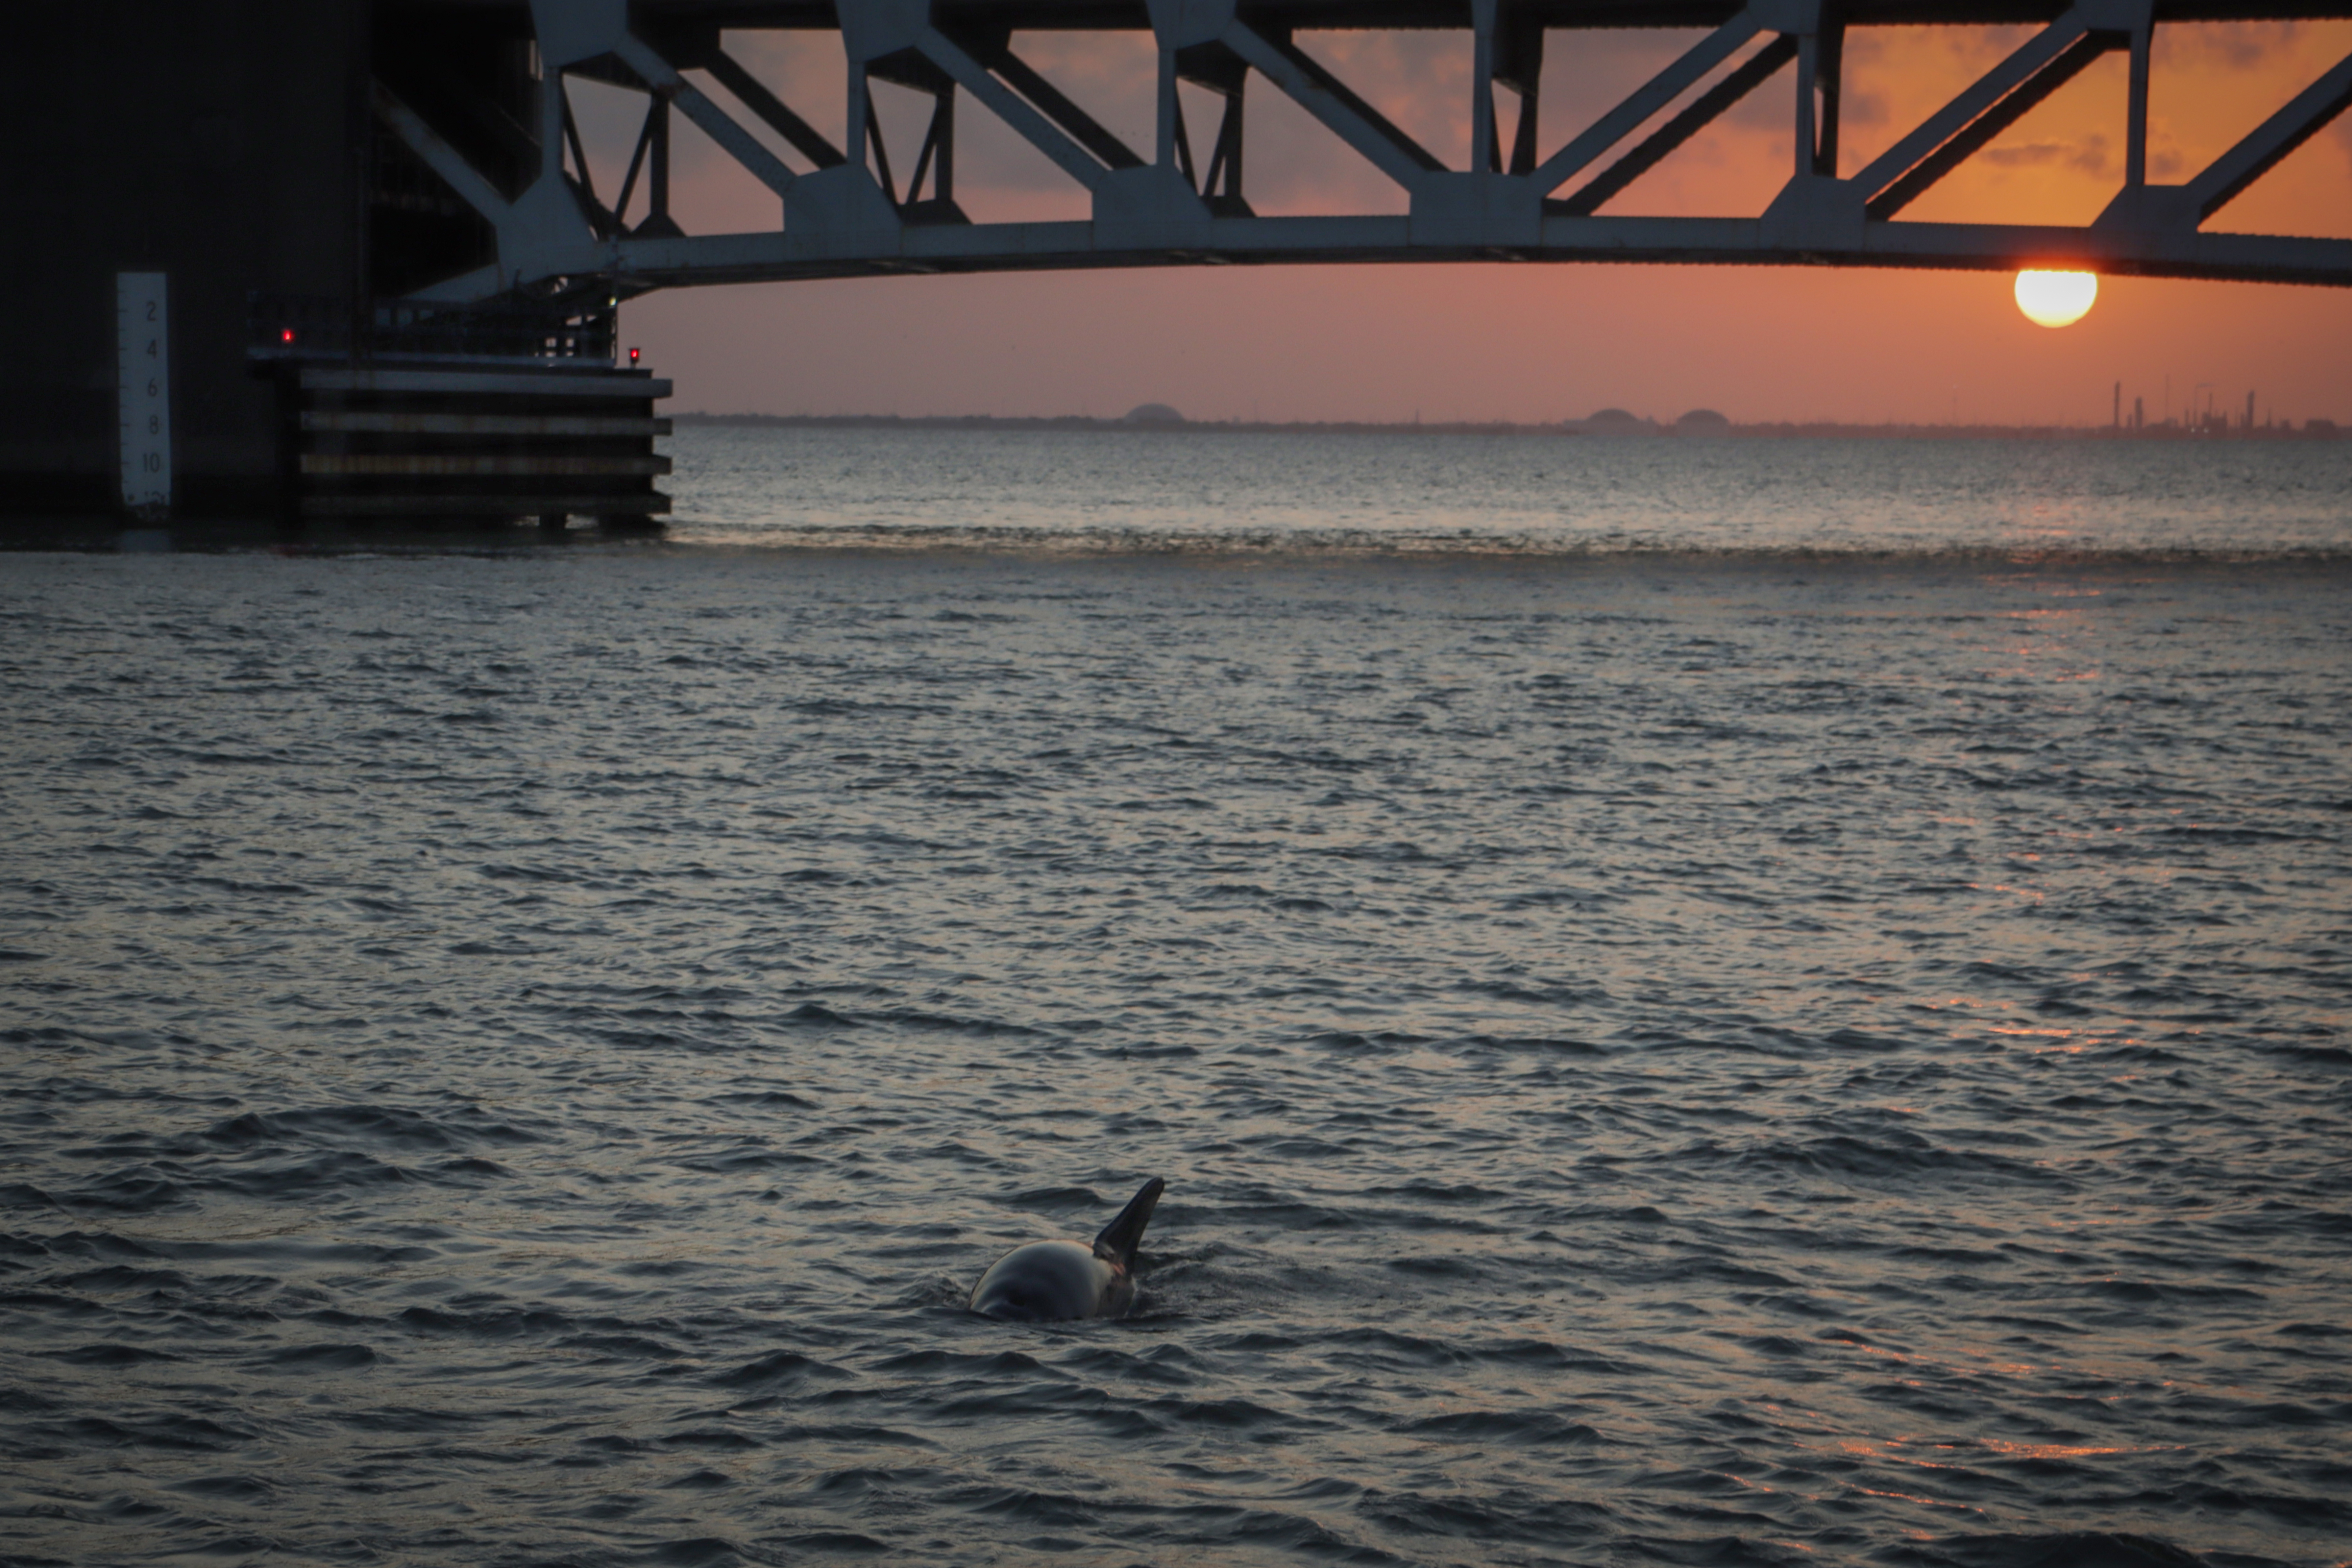
galveston, sunset, sky, water, outdoors, ship, boat, industry, bird, cloud, lake, dusk, horizon, waterway, afterglow, sunrise, calm, reflection, evening, reservoir, seabird, ducks, geese and swans, wind wave, red sky at morning, ocean, channel, landscape, sound, city, wave, lake district, duck, coast, loch, dawn, waterfowl, beam bridge, bridge, sea, astronomical object, beak, inlet, river